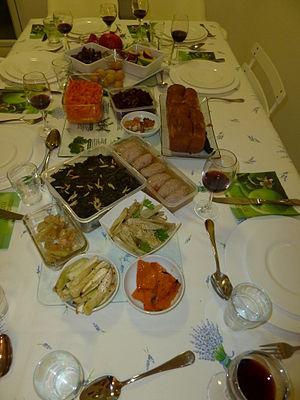
Les treize desserts, ou calenos, présentés à la fin du gros souper servi lors de la veillée de la fête de Noël font partie de la tradition provençale, tradition ancienne pour ce qui est des desserts et assez jeune en ce qui concerne le nombre treize.